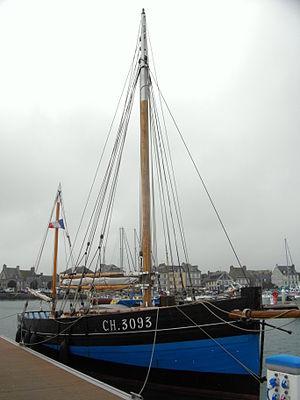
Marie Madeleine
Le cordier du Cotentin est un bateau de pêche à voile d'une dizaine de mètres. Construit dans le Cotentin de la fin du XIXᵉ au début du XXᵉ siècle, il tire son nom des cordes de pêche, appelées aussi les baux, utilisées pour les prises et lovées à bord dans des paniers, les maunes. Le bautier de Barfleur est un cordier construit dans le port de Barfleur, principalement aux chantiers Bellot. Les deux noms sont ainsi presque synonymes.
Cette liste recense les bateaux français, maritimes et fluviaux, protégés au titre des monuments historiques :